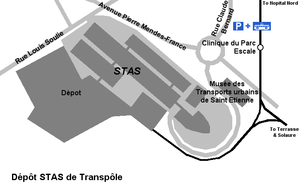
Les autobus de Saint-Étienne sont un réseau d'autobus couvrant les 53 communes de Saint-Étienne Métropole et venant en complément des trois lignes de tramway et des lignes de trolleybus.
Le tramway de Saint-Étienne est un réseau de tramway à écartement métrique dans la ville de Saint-Étienne. Fonctionnant sans interruption depuis sa création en 1881, c'est le réseau le plus ancien de France.